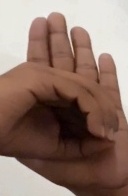
ASL sign: 0